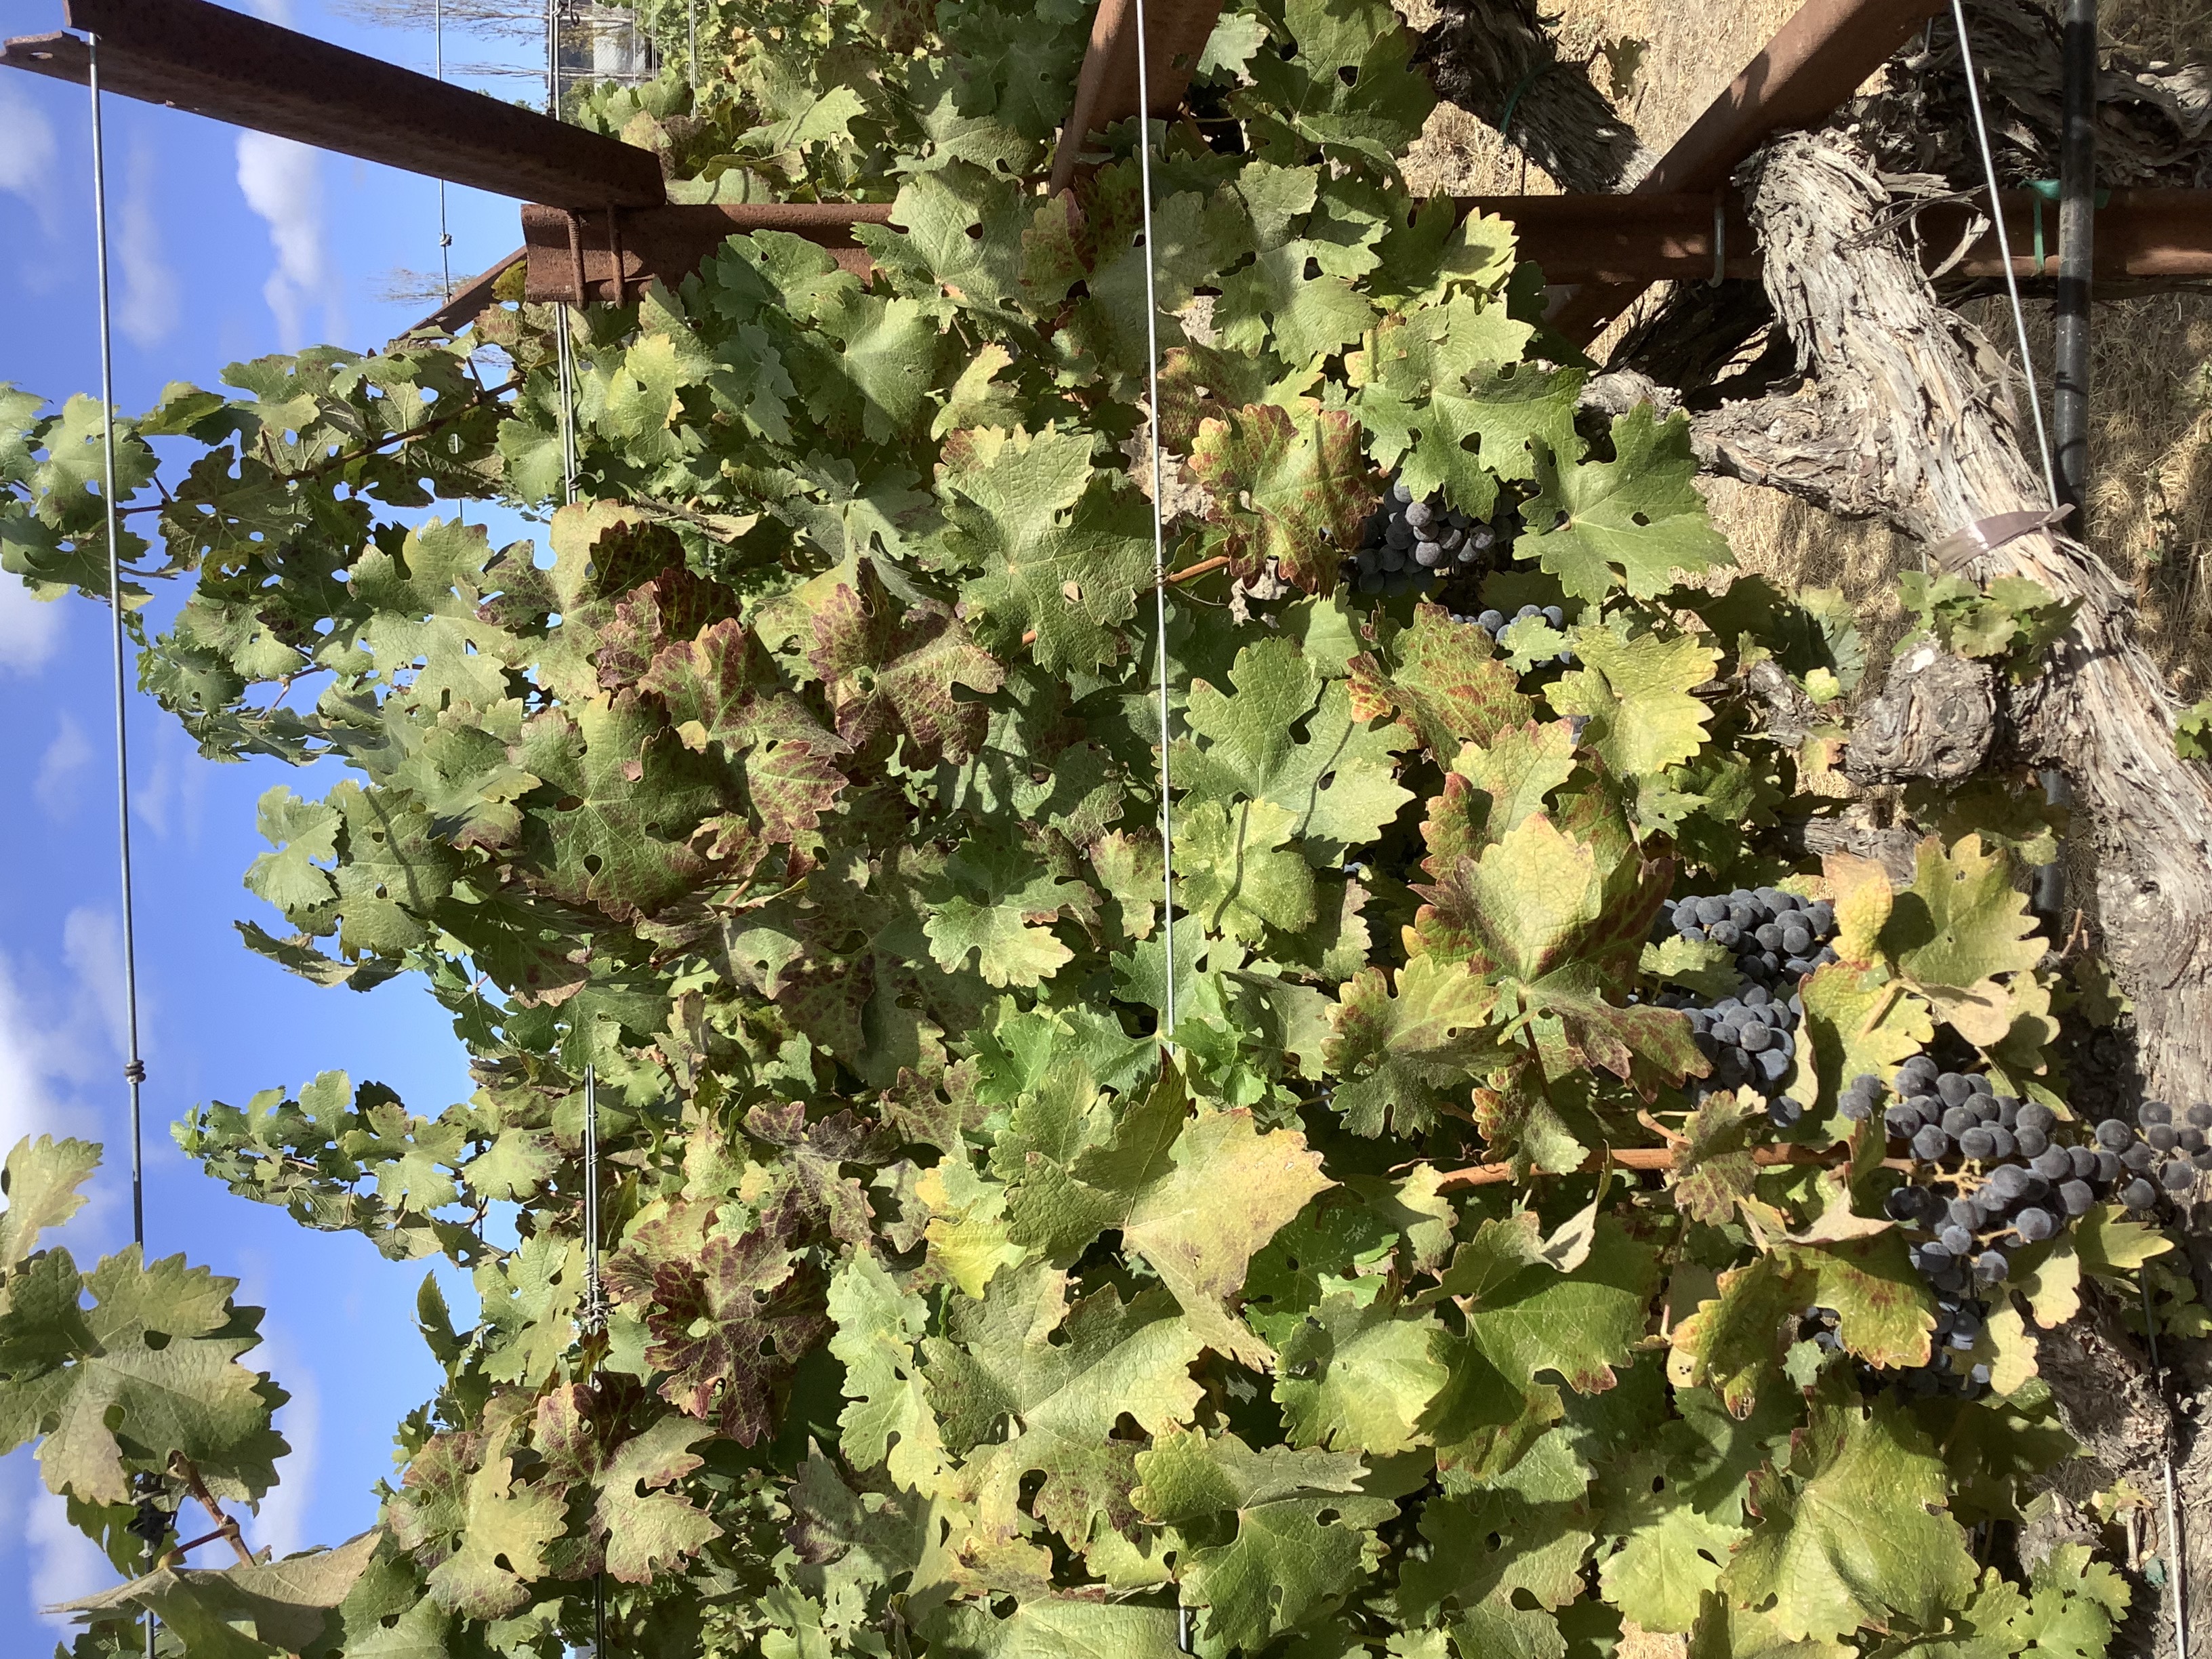
Label: Leafroll 3